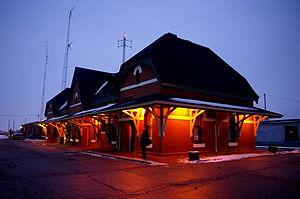
Cet article recense les lieux patrimoniaux de Chatham-Kent inscrits au répertoire des lieux patrimoniaux du Canada, qu'ils soient de niveau provincial, fédéral ou municipal.
La gare de Chatham est une gare ferroviaire canadienne situé à proximité du centre ville de Chatham-Kent, dans la province de l'Ontario.